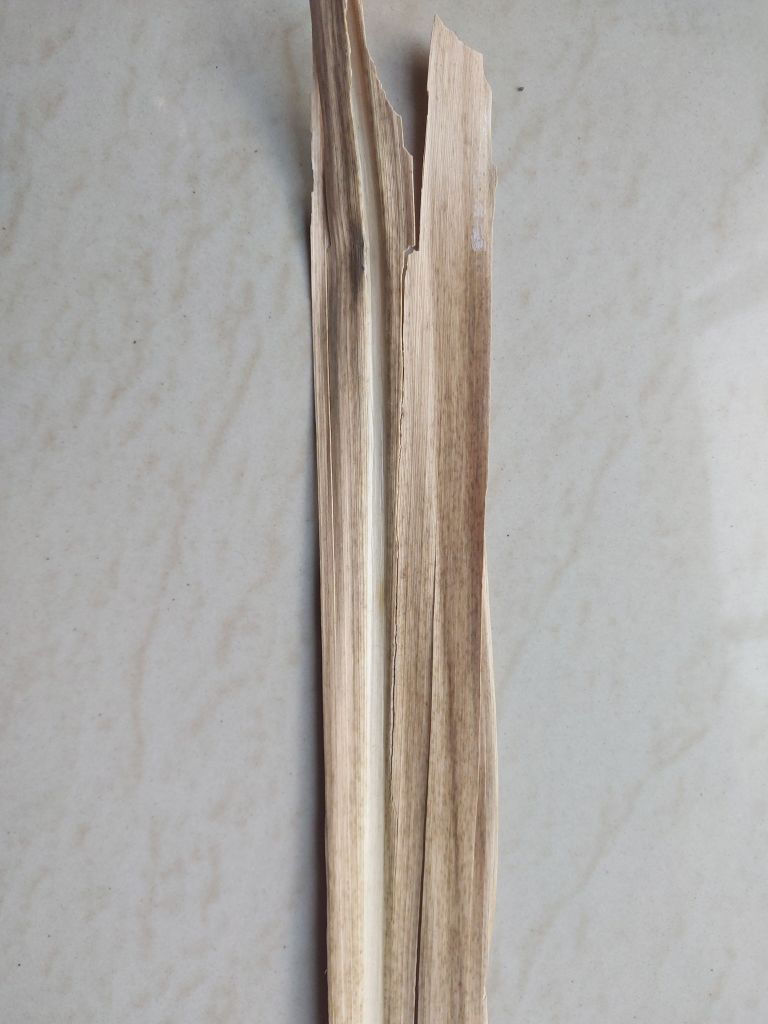
Label: Dried